P. Kannamba

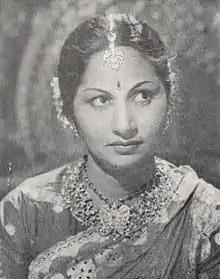
Kannamba in 1949

Pasupuleti Kannamba ("Pasupulēţi Kannāṃba") (5 October 1911 – 7 May 1968) was an Indian actress, playback singer and film producer of Telugu cinema, of Andhra Pradesh, India. She acted in more than 170 films and produced about 25 films in Telugu and Tamil languages during the 1930s to the 1960s.